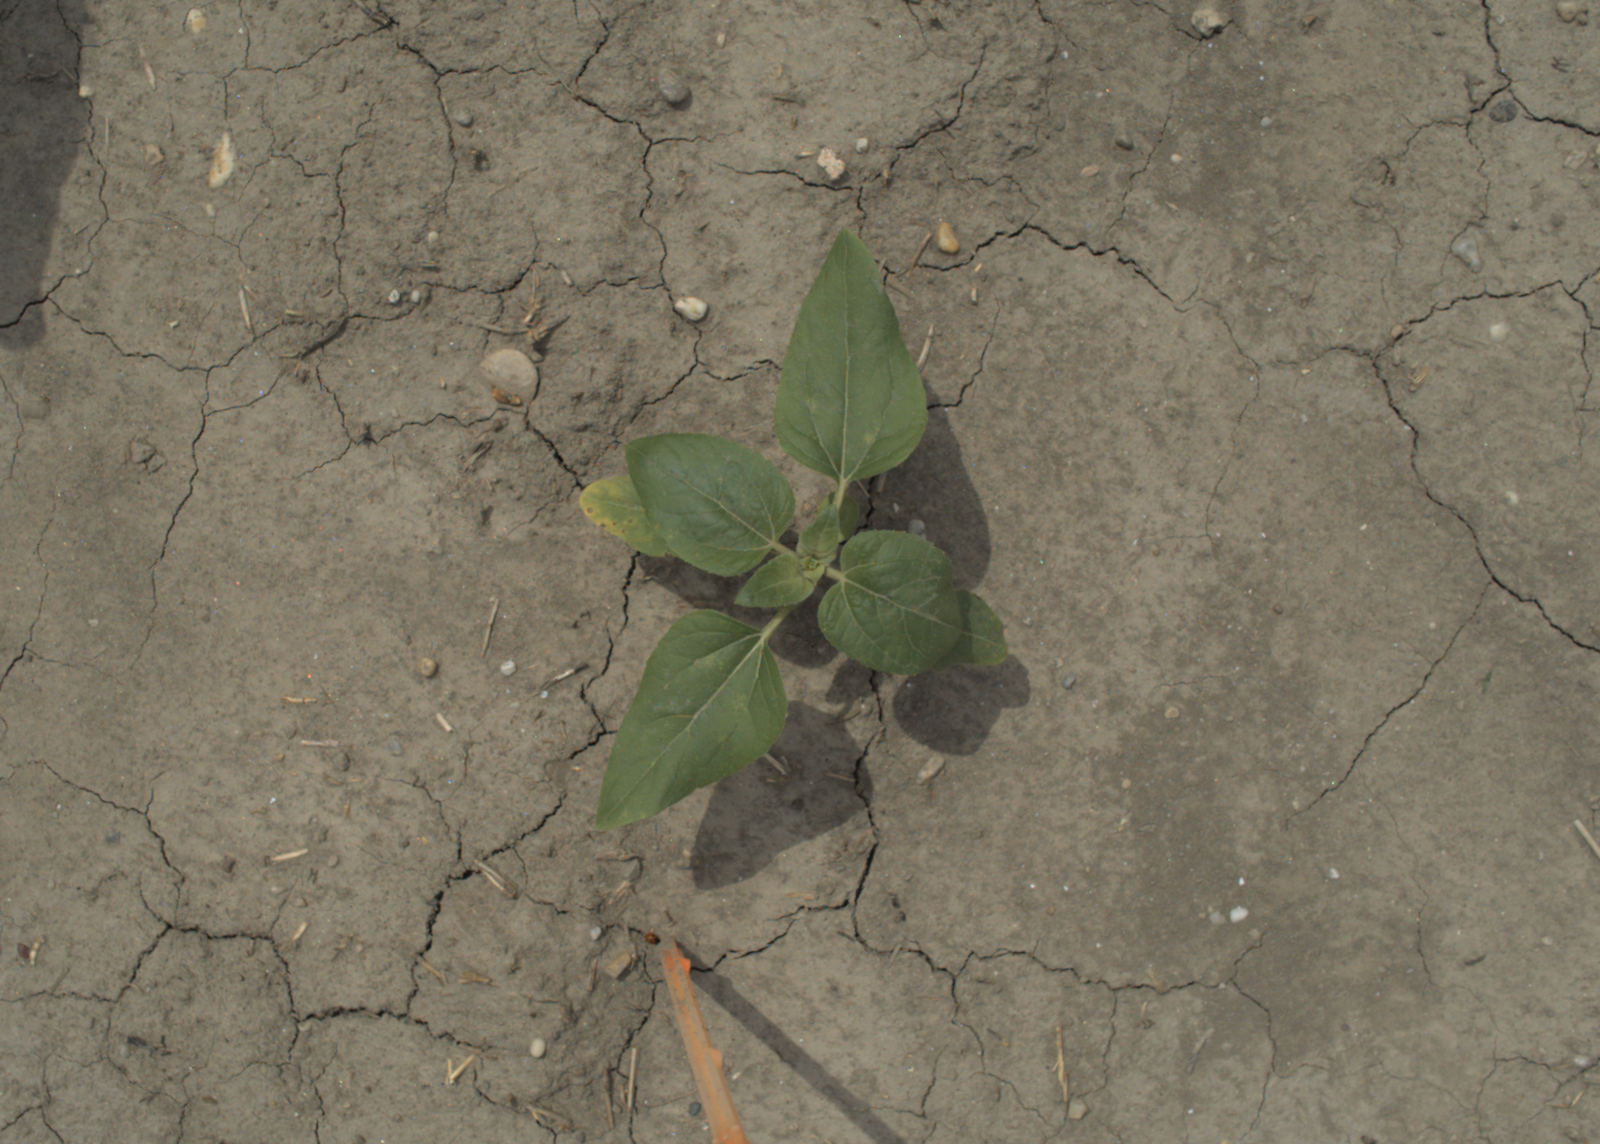
Capture date: 21.07.2021 12:47:32
Weather: mixed
Wind: medium
Seeding date: 08.06.2021
Plant canopy height (mm): 962